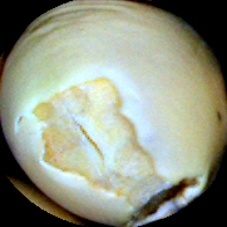
Label: Broken